Politics of Bosnia and Herzegovina

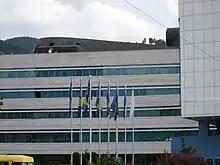
Parliamentary Assembly of Bosnia and Herzegovina

Bosnia and Herzegovina did not have a permanent election law until 2001, during which time a draft law specified four-year terms for the state and first-order administrative division entity legislatures. The final election law was passed and publicized on 9 September 2001.